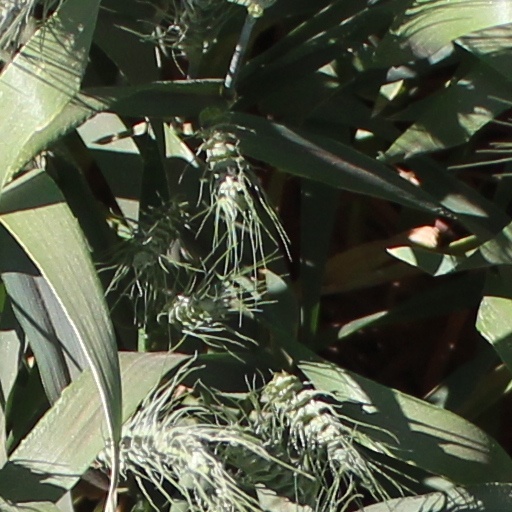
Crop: wheat